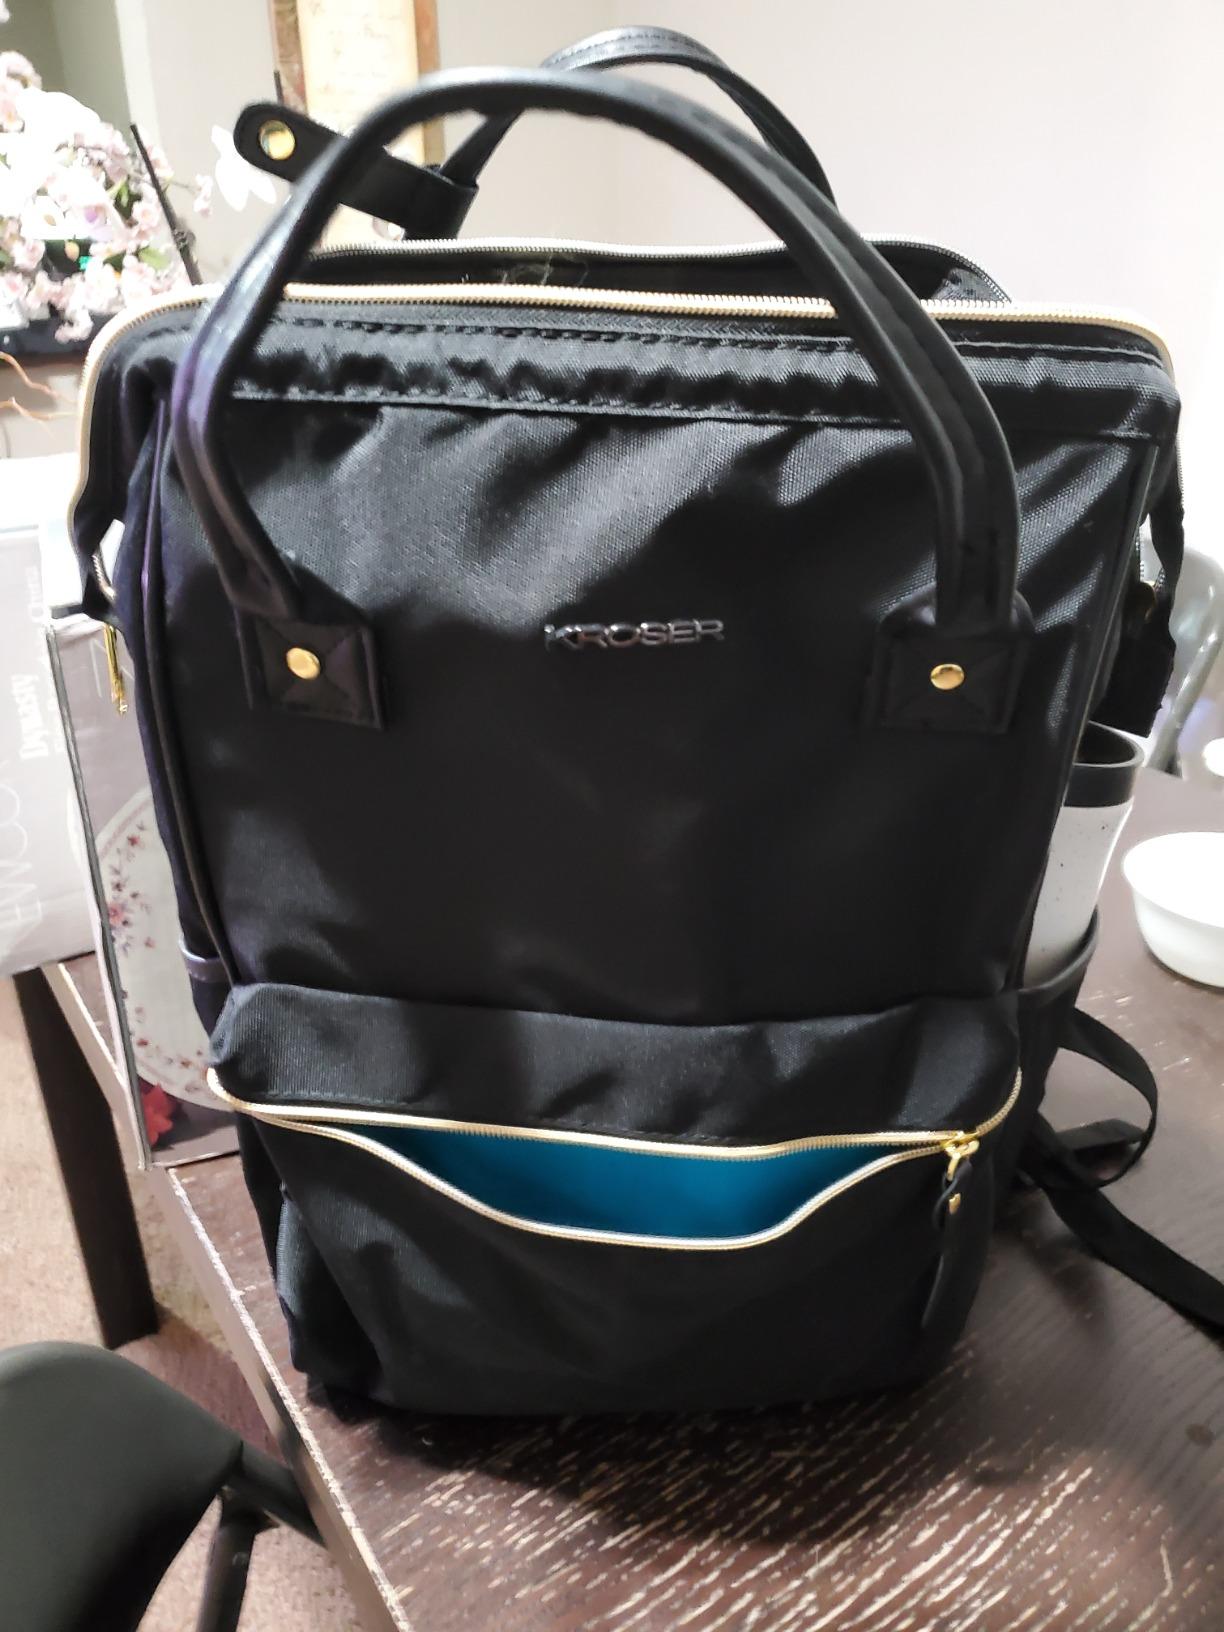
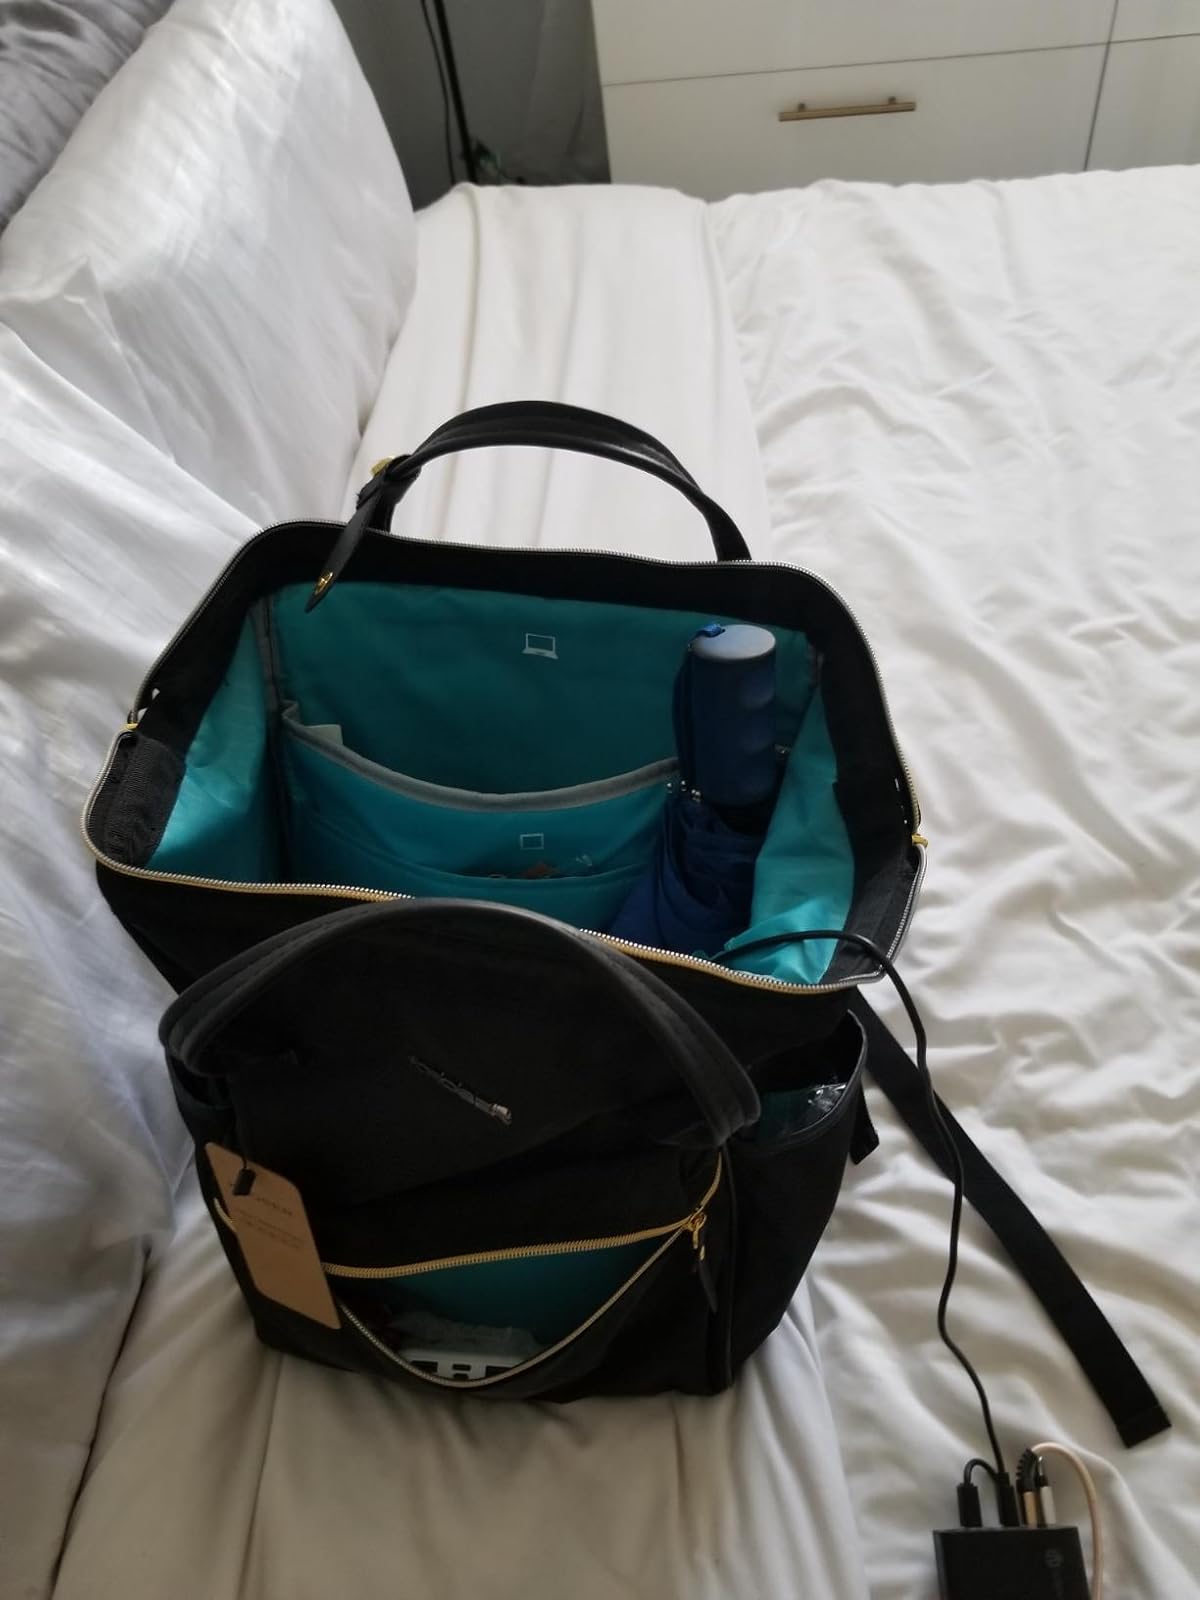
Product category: bag
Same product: yes